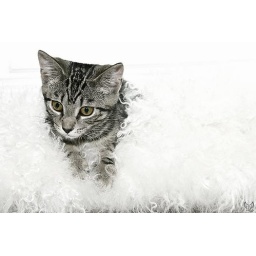
Alvin a young male tabby laying on a furry white pillow. Edits and adjustments made in Photoshop.